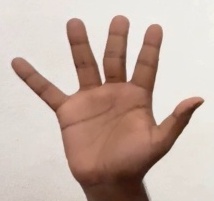
ASL sign: 5